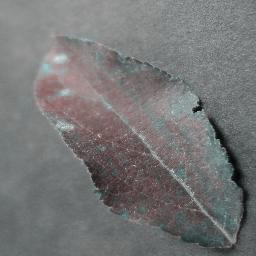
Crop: apple
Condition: cedar_rust